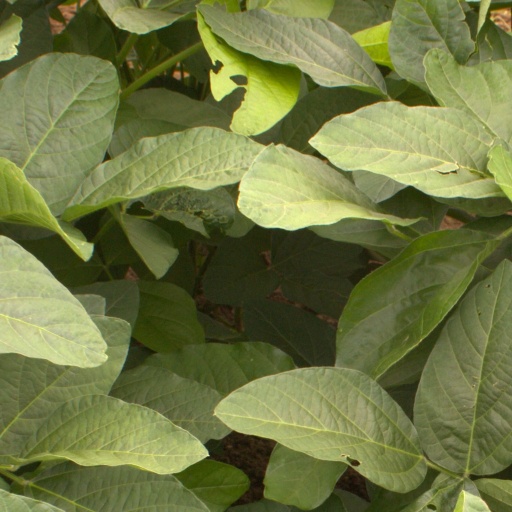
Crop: soybean